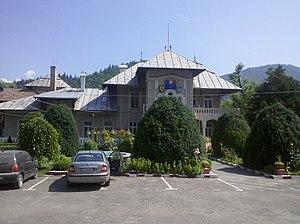
Bicaz est une commune roumaine du județ de Neamț, dans la région historique de Moldavie et dans la région de développement du Nord-Est.